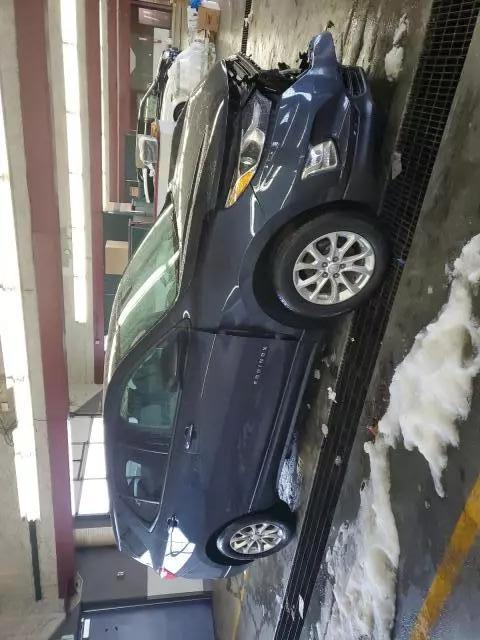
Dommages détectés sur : pare-choc avant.
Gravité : mineur